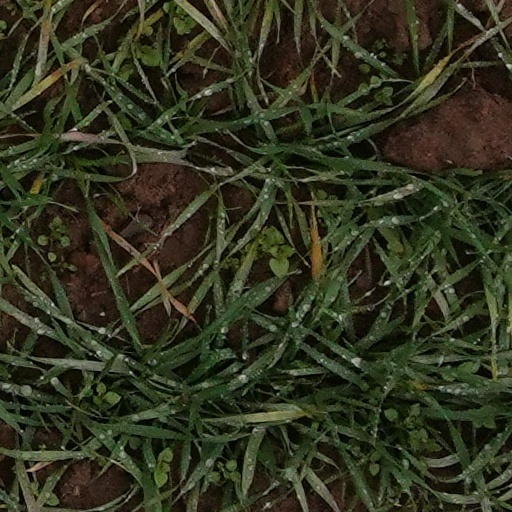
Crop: wheat